Domenico Comparetti

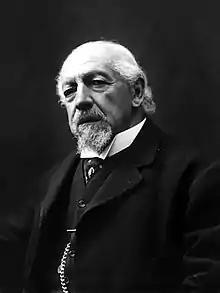
"Domenico Comparetti picture"

Domenico Comparetti (27 June 1835 – 20 January 1927) was an Italian scholar. He was born in Rome and died in Florence.